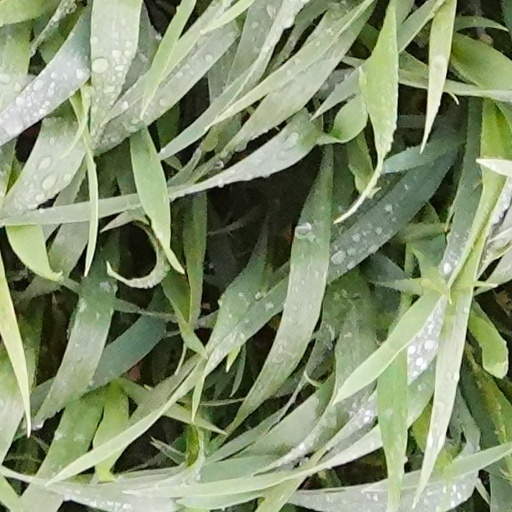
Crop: wheat